Phagocyte

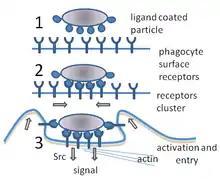
A cartoon: 1. The particle is depicted by an oval and the surface of the phagocyte by a straight line. Different smaller shapes are on the line and the oval. 2. The smaller particles on each surface join. 3. The line is now concave and partially wraps around the oval.

The Russian zoologist Ilya Ilyich Mechnikov (1845–1916) first recognized that specialized cells were involved in defense against microbial infections. In 1882, he studied motile (freely moving) cells in the larvae of starfishes, believing they were important to the animals' immune defenses. To test his idea, he inserted small thorns from a tangerine tree into the larvae. After a few hours, he noticed that the motile cells had surrounded the thorns. Mechnikov traveled to Vienna and shared his ideas with Carl Friedrich Claus who suggested the name "phagocyte" (from the Greek words ', meaning "to eat or devour", and ', meaning "hollow vessel") for the cells that Mechnikov had observed.